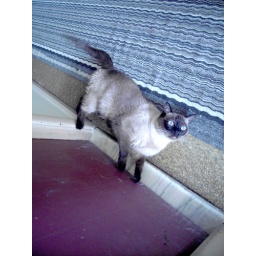
if you didnt know by now my cat walks on walls